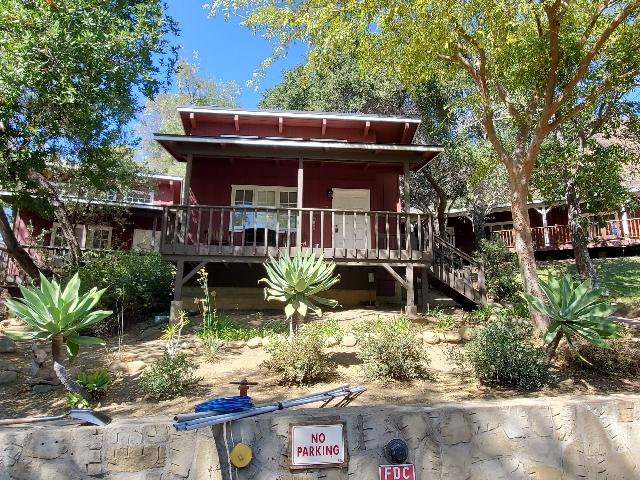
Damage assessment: no_damage